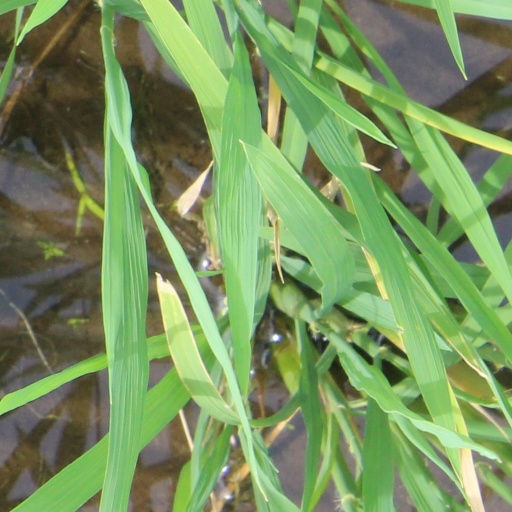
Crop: rice